The Adventures of Grandmaster Flash on the Wheels of Steel

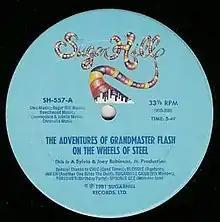
Side A of the US 12-inch single

"The Adventures of Grandmaster Flash on the Wheels of Steel" is a single released by American disc jockey Grandmaster Flash in 1981. It is a live DJ mix recording of Flash scratching and mixing records from various groups using three turntables. The musician employed several DJ techniques in the recording, including crossfading, cutting, rubbing and backspins.